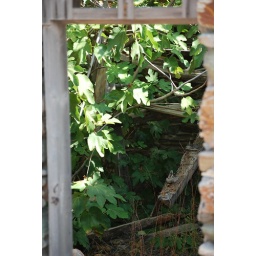
fig tree in old house